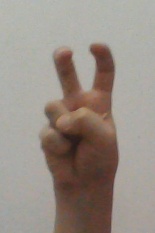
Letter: toot